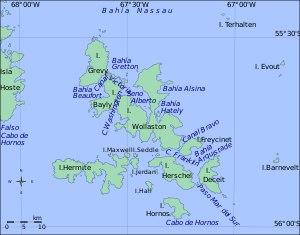
L'île Barnevelt est une île chilienne située au sud-sud-est de la grande île de la Terre de Feu au large de la baie Nassau, à l'est de l'île Deceit et de l'archipel des îles Wollaston. Comme autour se trouvent un îlot et des rochers, les cartes marines la nomment au pluriel, les îles Barnevelt.